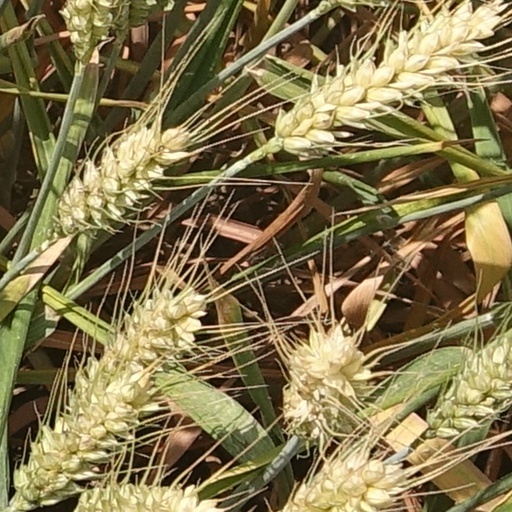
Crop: wheat